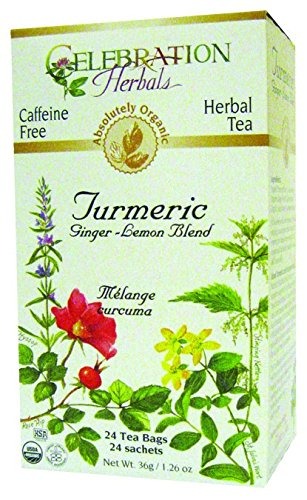
Item Name: Celebration Herbals Organic Turmeric Tea Ginger Lemon - 24 Tea Bags
Value: 24.0
Unit: Count

Price: 10.99